Masei

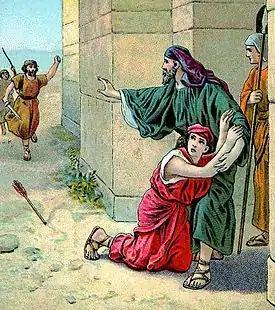
Cities of Refuge (illustration from a Bible card published 1901 by the Providence Lithograph Company)

Masei, Mas'ei, or Masse (—Hebrew for "journeys," the second word, and the first distinctive word, in the parashah) is the 43rd weekly Torah portion ("parashah") in the annual Jewish cycle of Torah reading and the 10th and last in the Book of Numbers. The parashah comprises Numbers 33:1–36:13. The parashah discusses the stations of the Israelites' journeys, instructions for taking the land of Israel, cities for the Levites and refuge, and the daughters of Zelophehad.